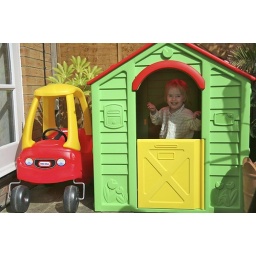
2 years old today and now the proud owner of a new house and car in particularly lurid primary colours.